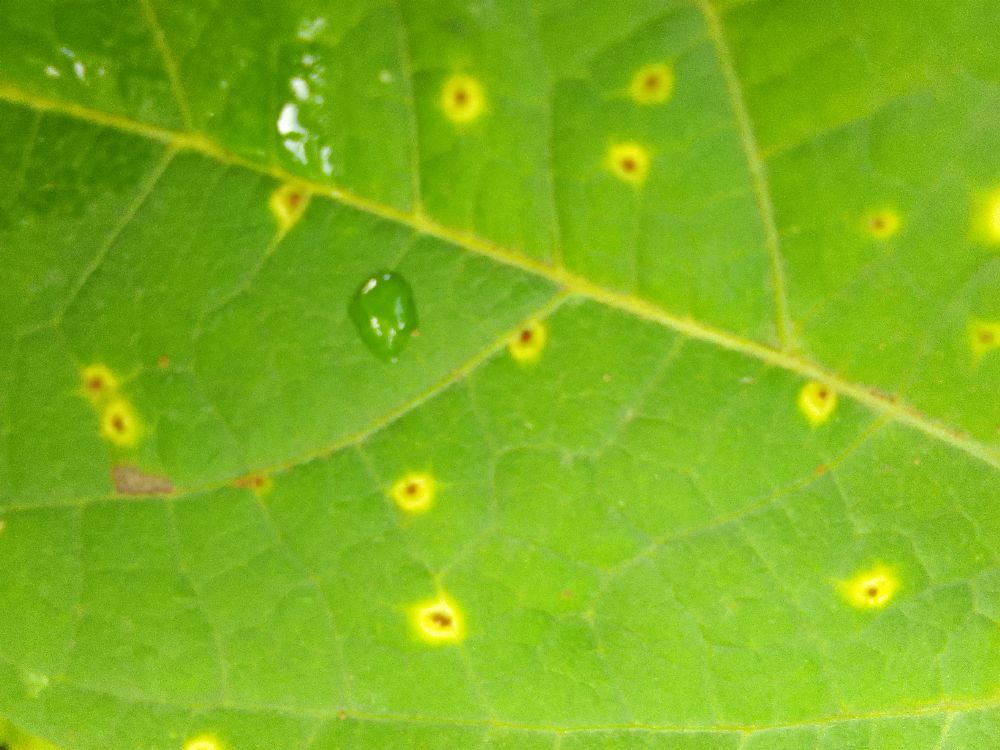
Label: rust